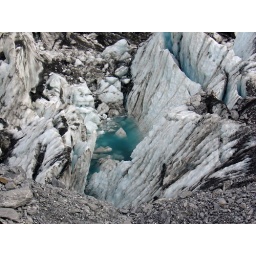
Half way up the glacier. Love the contrast between the dirty ice, the slate and the pure ice water in the pool.